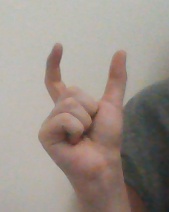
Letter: nun